James Stephens Brown

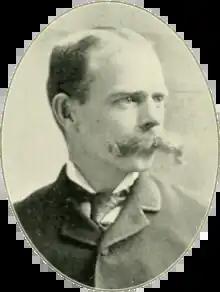
James S. Brown

James Stephen Brown Jr. (July 6, 1858January 6, 1946) was an American Democratic politician. He served as the Mayor of Nashville, Tennessee, from 1906 to 1910.